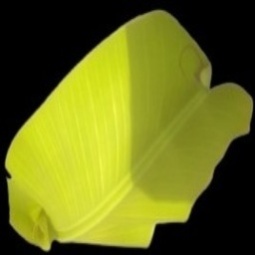
Label: Iron